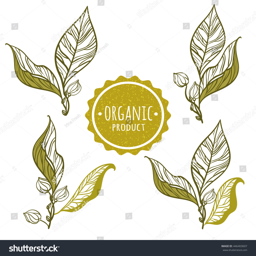
the branches of plants with delicate leaves and buds .